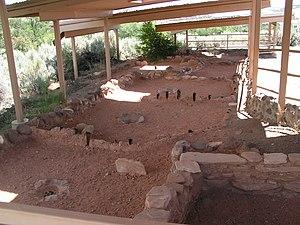
Le parc d'État Anasazi est situé dans l'Utah. L'attraction principale est un ancien village Anasazi partiellement découvert.